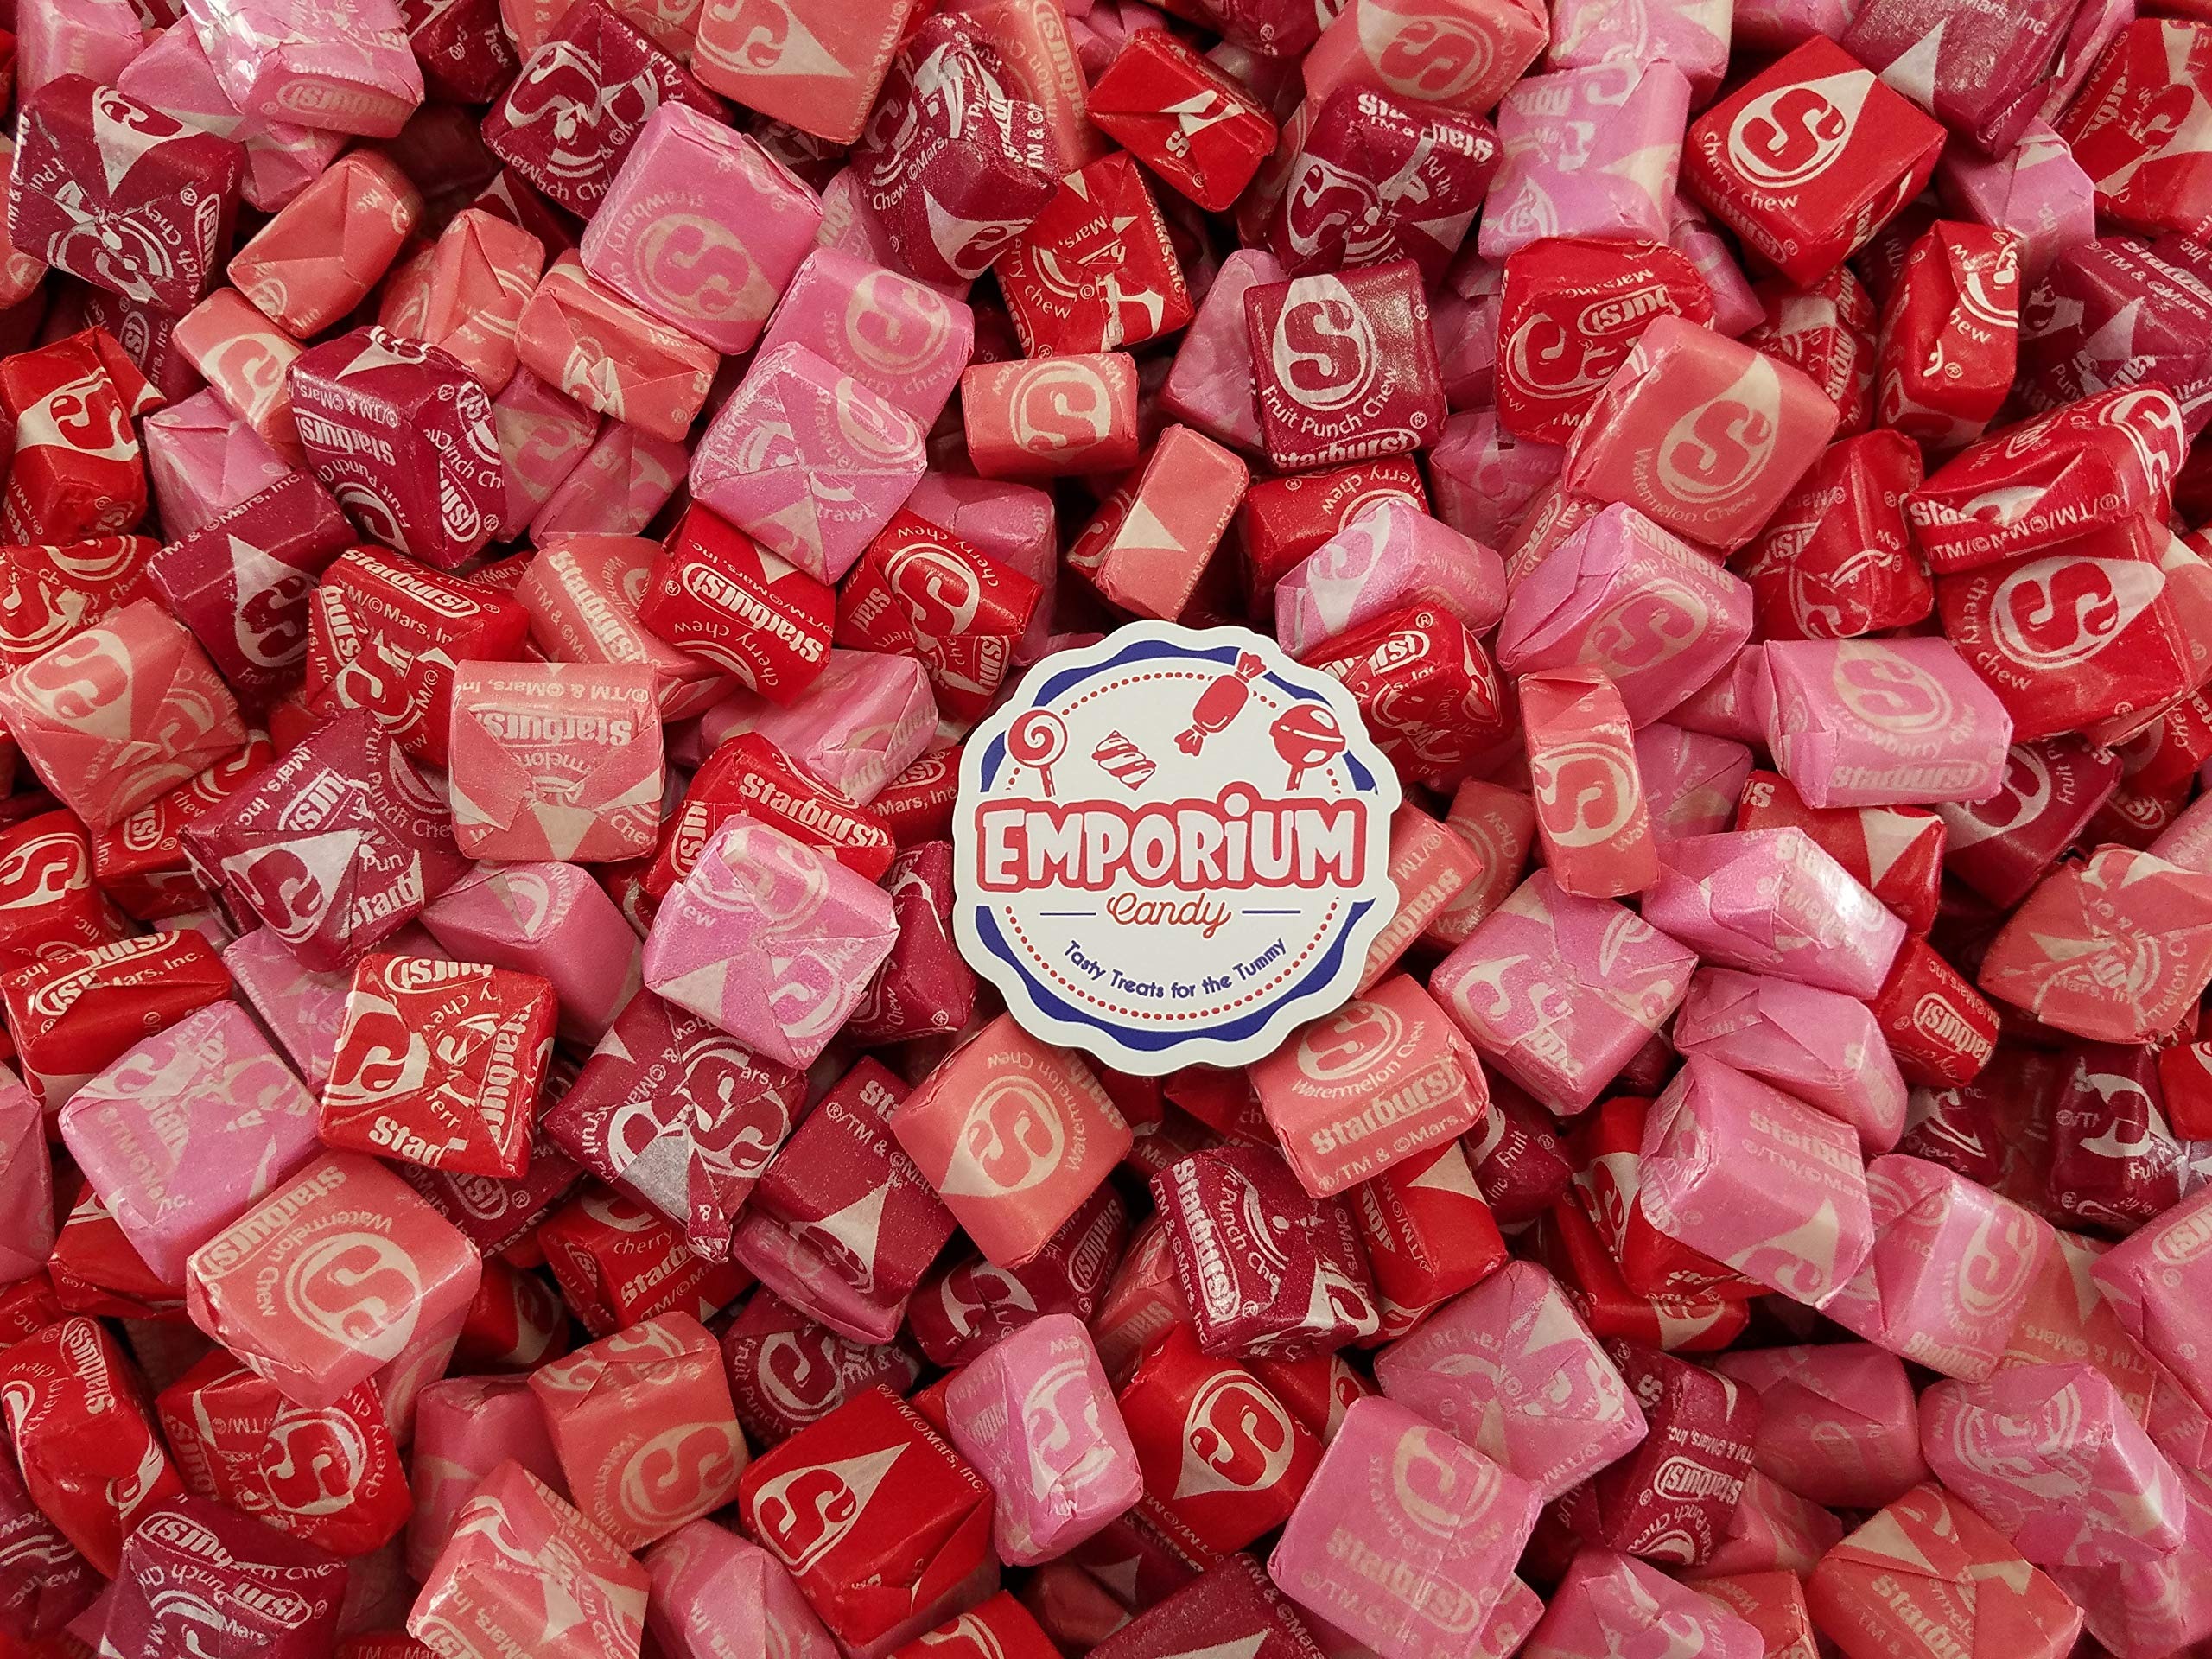
Item Name: Fave Reds - 1.5 lbs of Delicious Fresh Assorted Strawberry Watermelon Cherry Fruit Punch Bulk Wrapped Taffy Candy
Bullet Point 1: Fave Reds - 1.5 lbs of Delicious Fresh Assorted Strawberry Watermelon Cherry Fruit Punch Bulk Wrapped Taffy Candy
Bullet Point 2: Buy in bulk to get more bang for your buck! - Fresh individually wrapped taffy candies
Bullet Point 3: Small on the go packaging. Perfect for snacks in lunchboxes, pockets, goodie bags, and birthday parties.
Bullet Point 4: Items are repackaged in a facility that may contain milk, soy, peanuts, tree nuts, eggs, wheat and all other allergens.
Product Description: Fave Reds - 1.5 lbs of Delicious Fresh Assorted Strawberry Watermelon Cherry Fruit Punch Bulk Wrapped Taffy Candy
Value: 24.0
Unit: Ounce

Price: 28.48